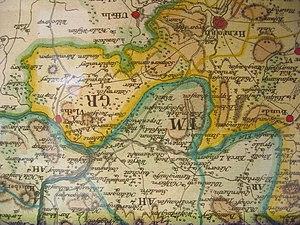
à Bünde, arrondissement de Herford, Rhénanie-du-Nord-Westphalie, Allemagne. العربية